Beckenham

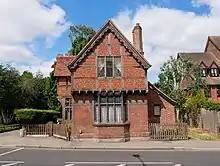
The late nineteenth-century Kelsey Lodge in Beckenham, now a Grade II listed building

Today Beckenham is an outer London suburb, though it has maintained its own identity and forms a town in its own right. It is centred on its non-pedestrianised curving high street. Further rows of shops run east from the town centre along Bromley Road, south along Croydon Road, and west along Beckenham Road around Clock House station, where the town's library can be found. To the north lies the New Beckenham area, essentially a residential suburb of Beckenham proper.